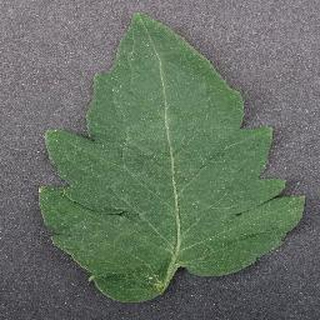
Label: healthy_tomato